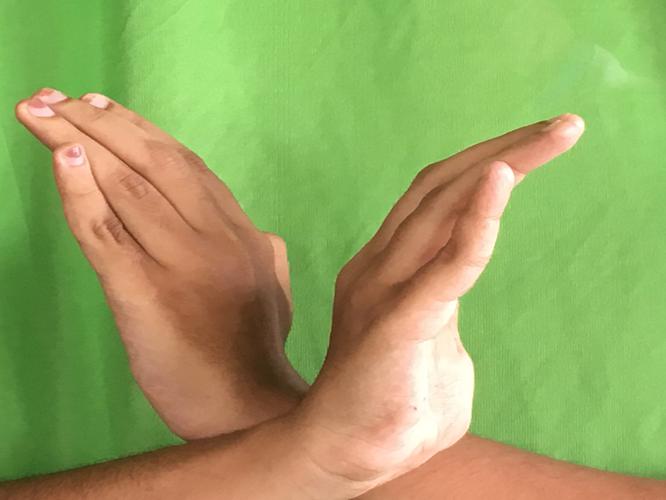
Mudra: Nagabandha
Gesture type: double_hand